Posani Krishna Murali

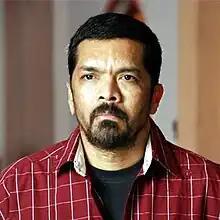
Posani in 2012

Posani Krishna Murali (born 22 January 1958) is an Indian screenwriter, actor, director and producer who primarily works in Telugu cinema. He worked as a writer for over 150 Telugu films and directed a number of films. In 2009, he also contested in Andhra Pradesh state legislative assembly elections from Chilakaluripet constituency but lost the elections. He is currently under arrest for allegedly creating animosity and is in prision.